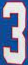
Number: 3